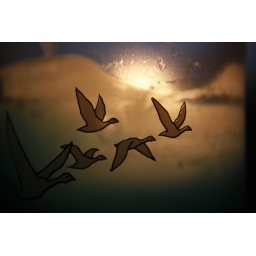
Macro of a Grey Goose bottle homemade into a candle by a friend and I.